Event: Nepal Earthquake
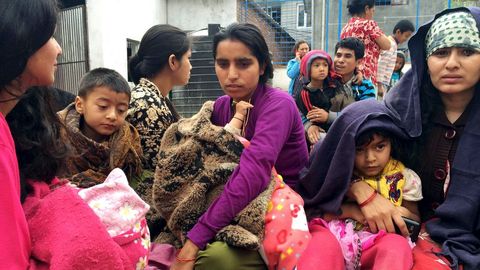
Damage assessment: no_damage